Middletown Historic District (Middletown, Delaware)

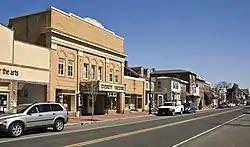
Middletown Historic District, March 2010

Middletown Historic District is a national historic district located at Middletown, New Castle County, Delaware. It encompasses 187 contributing buildings in the central business district and surrounding residential areas of Middletown. It is centered on the Middletown crossroads established in the 17th century. Residential buildings include notable examples of the Late Victorian and Federal styles. Notable non-residential buildings include the Witherspoon Inn (1761), S. M. Reynolds and Company (1871), Delaware Trust Company (1918), People's National Bank (1884), and Forest Presbyterian Church (1851). Also located in the district is the separately listed Middletown Academy or Town Hall (1827).